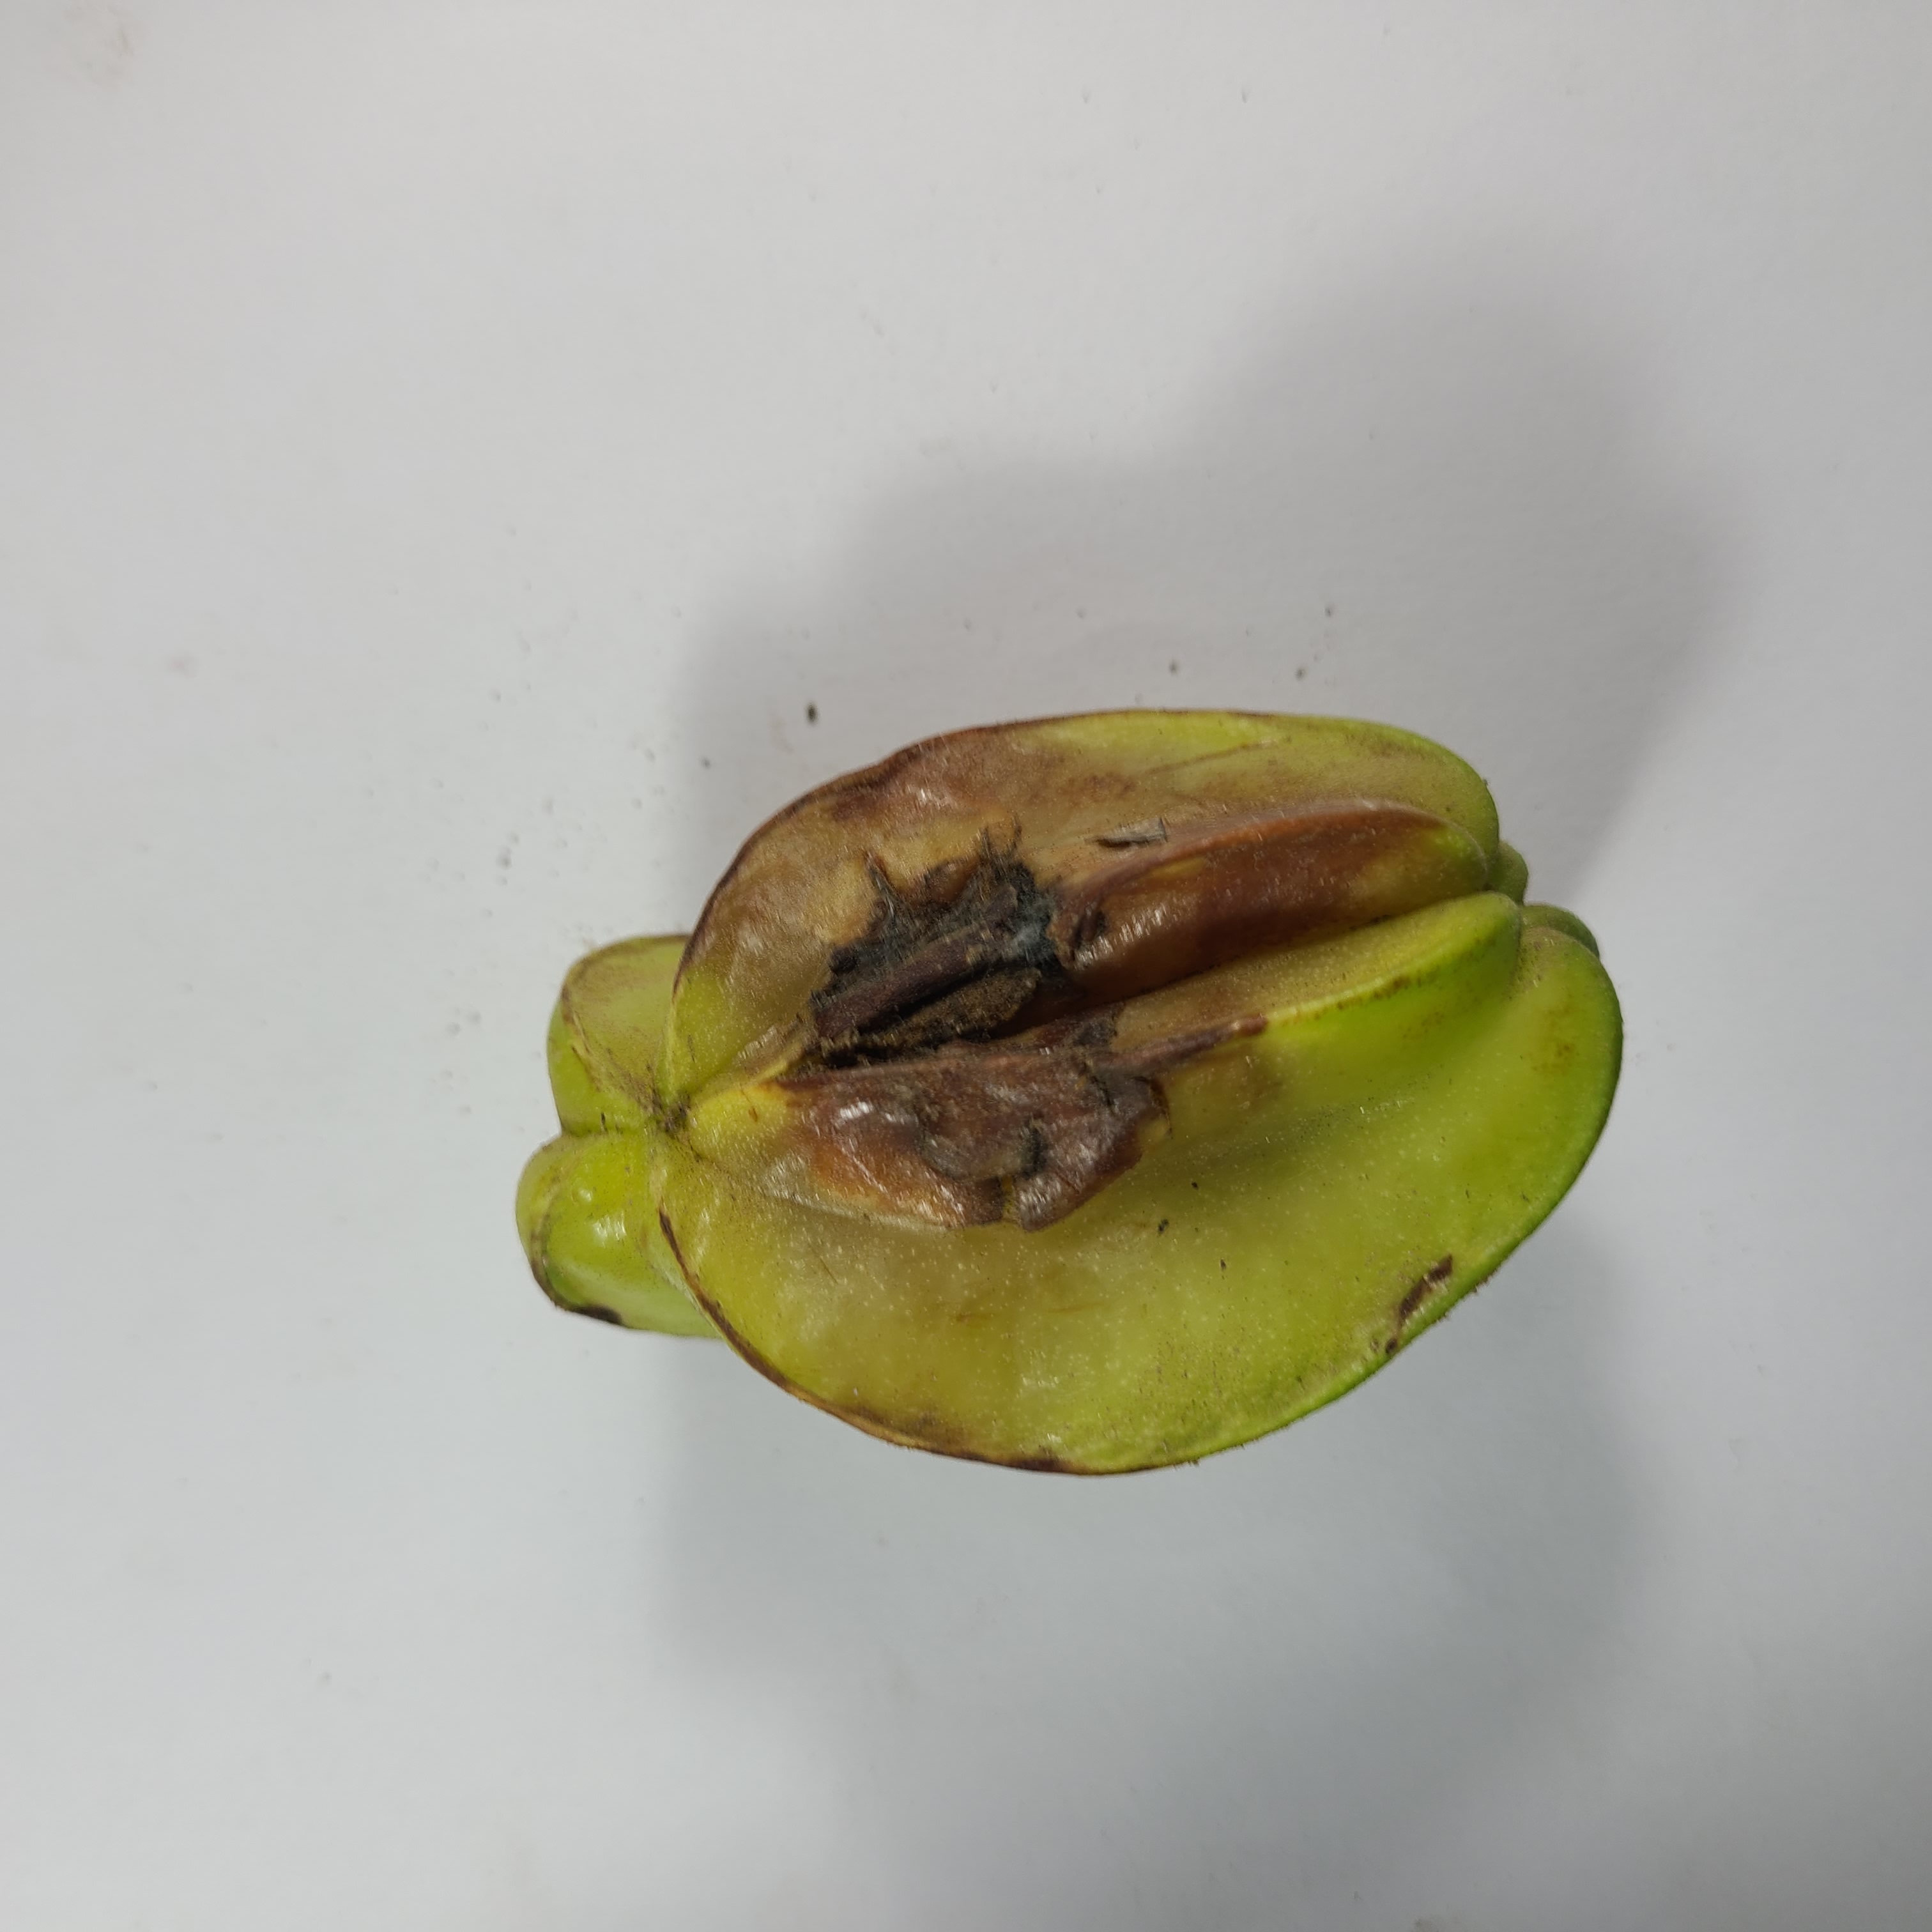
Label: Unhealthy Fruits